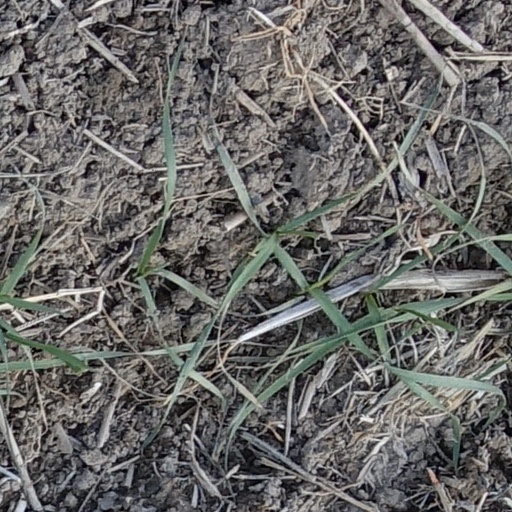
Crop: wheat